Charles Hardnett

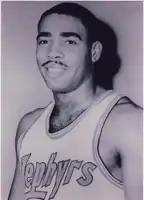

Charles "Charlie Red" Hardnett (September 13, 1938 – July 6, 2019) was an American basketball player who played three seasons in the National Basketball Association (NBA). The 6' 8" power forward played for Carver High School Atlanta. He played college basketball for Grambling State University from 1959 to 1963. Hardnett earned All-America honors in 1962. He was also the NAIA Basketball Tournament MVP in 1961. Hardnett was drafted in the third round (third pick) of the 1962 NBA draft by the St. Louis Hawks. He played for the Chicago Zephyrs / Baltimore Bullets (NBA) from 1962 to 1965. Hardnett also coached at the college level. He coached at Coppin State College (Baltimore) from 1970 to 1974, and at Morris Brown College (Atlanta) from 1974 to 1980.